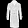
Label: Coat